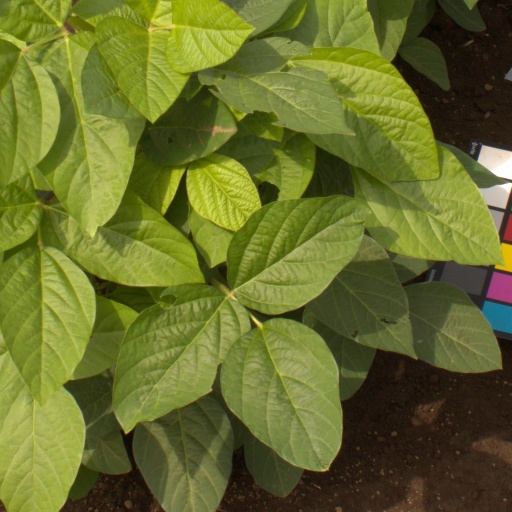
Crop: soybean